Alexis C. Angell

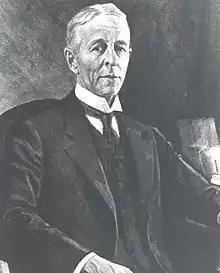
Judicial portrait of Angell, c. 1930.

Angell was nominated by President William Howard Taft on February 25, 1911, to a seat on the United States District Court for the Eastern District of Michigan vacated by Judge Henry Harrison Swan. He was confirmed by the United States Senate on March 2, 1911, and received his commission the same day. His service terminated on June 1, 1912, due to his resignation.